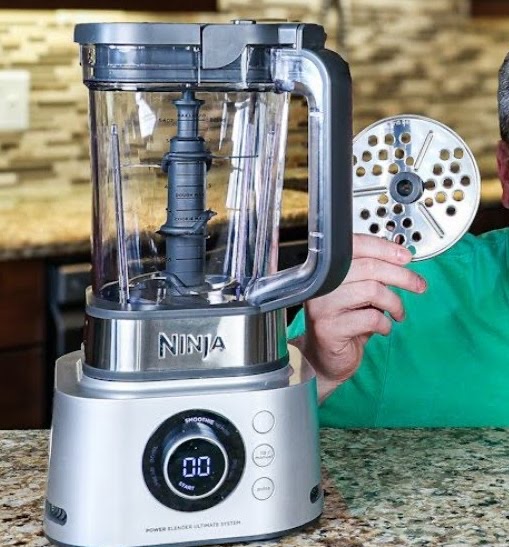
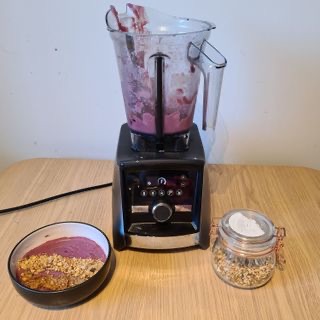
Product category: items_blender
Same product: no